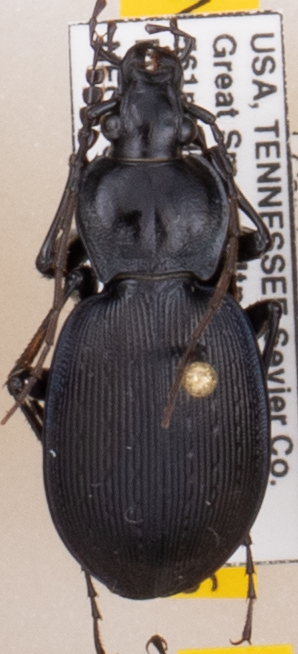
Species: Carabus goryi
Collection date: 2019-06-25
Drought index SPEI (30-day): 0.13
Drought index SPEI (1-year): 2.09
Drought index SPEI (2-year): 2.09